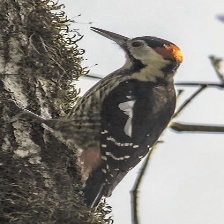
Species: DARJEELING WOODPECKER
Scientific name: DENDROCOPOS DARJELLENSIS